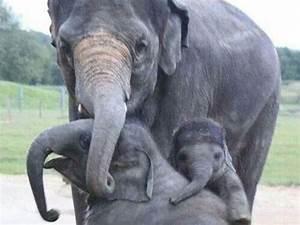
elephant